Vainudden Standing Stone

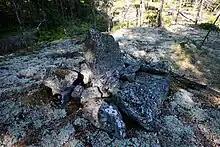
View of the site of the Vainudden Standing Stone

Located on the Vainudden peninsula - part of Hitå - in southern Sipoo is a small standing stone and evidence of Nordic Bronze Age activity c. 1700–500 BC